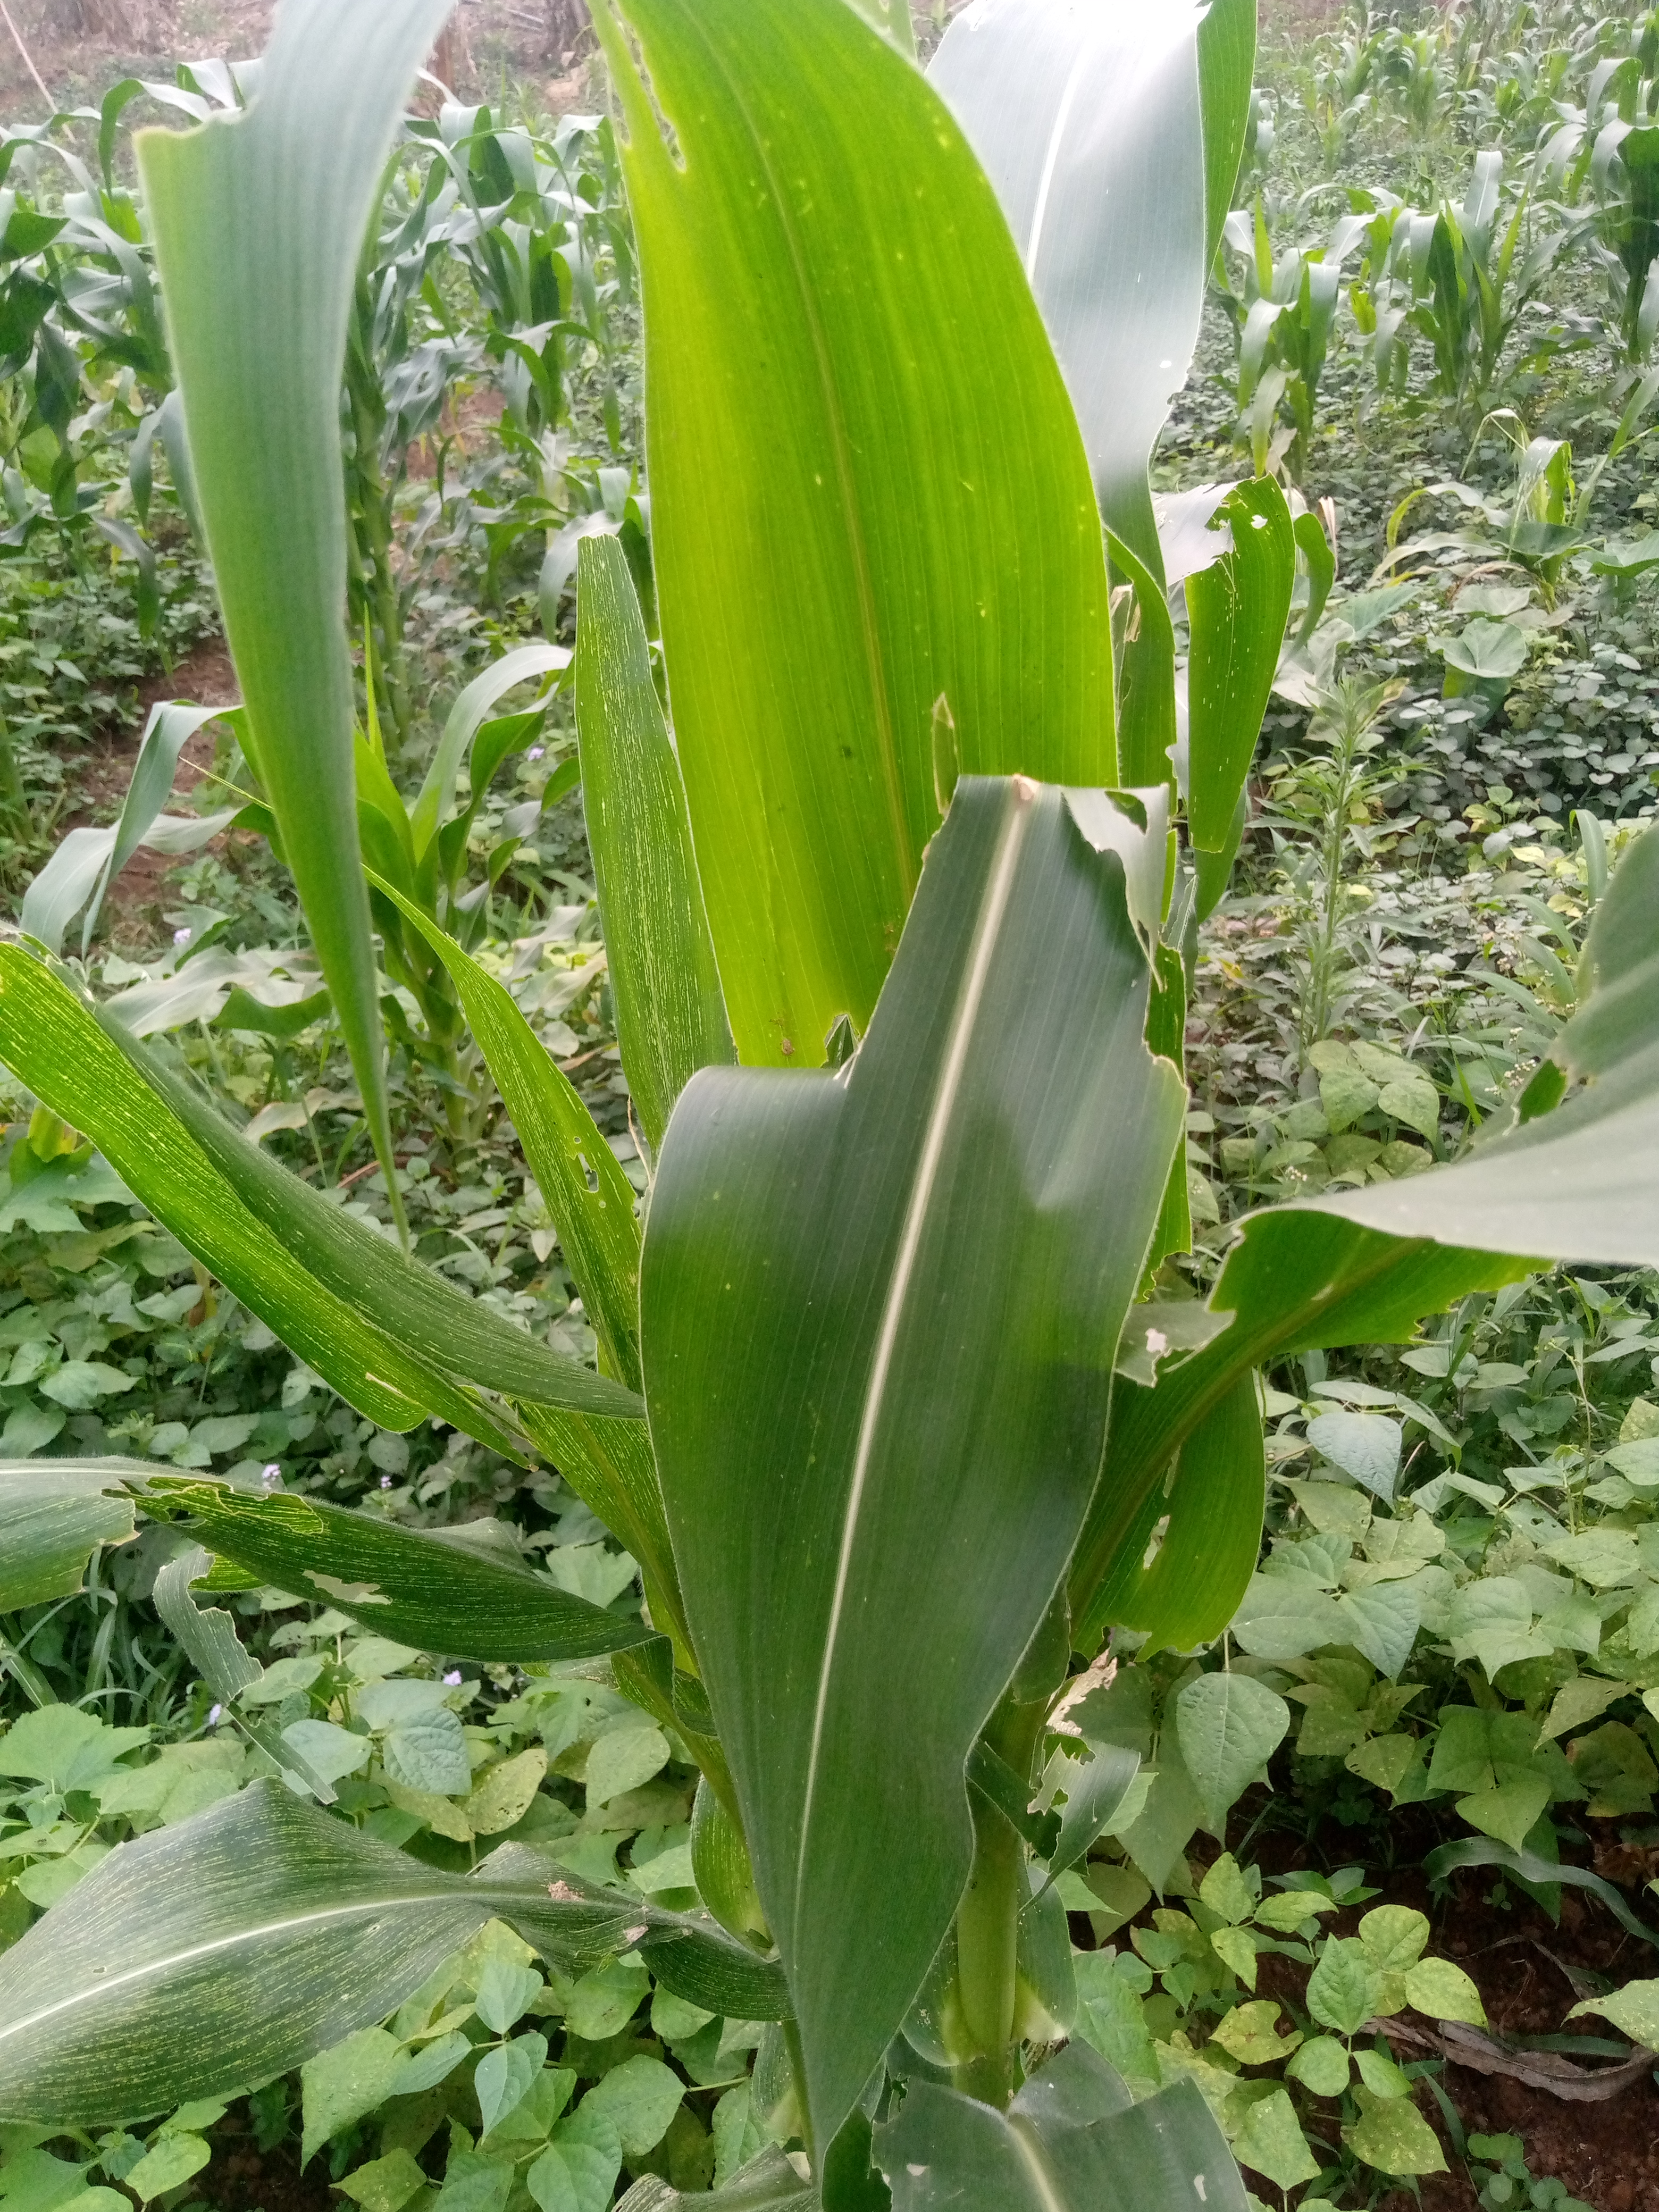
Label: spodoptera_frugiperda